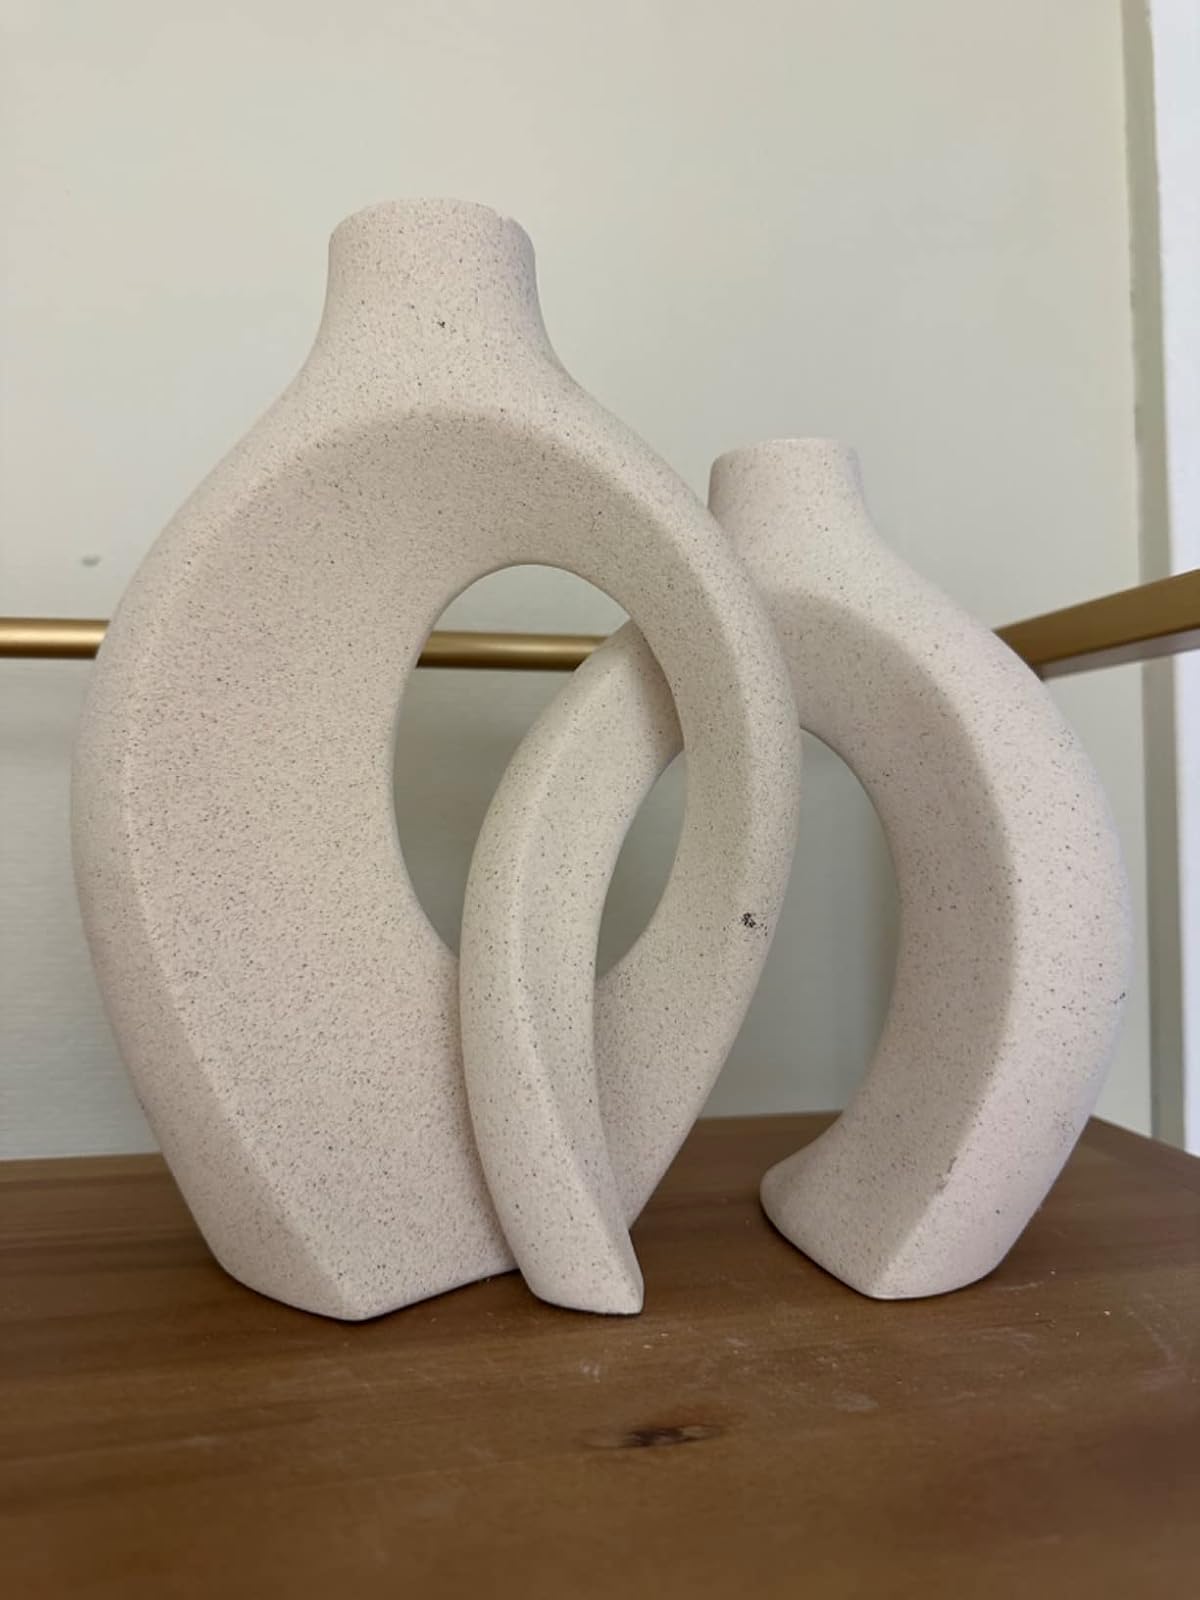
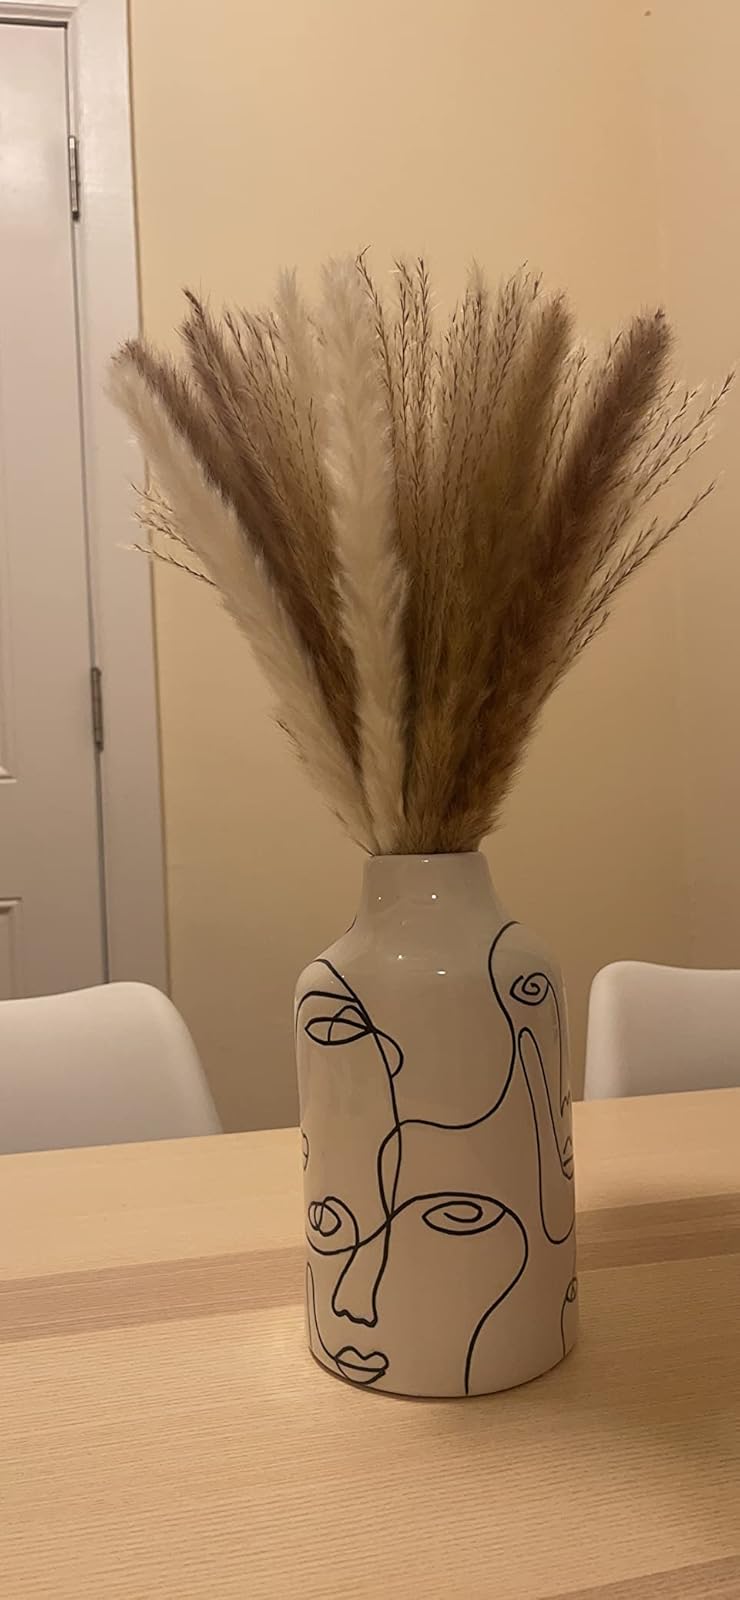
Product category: vase
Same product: no